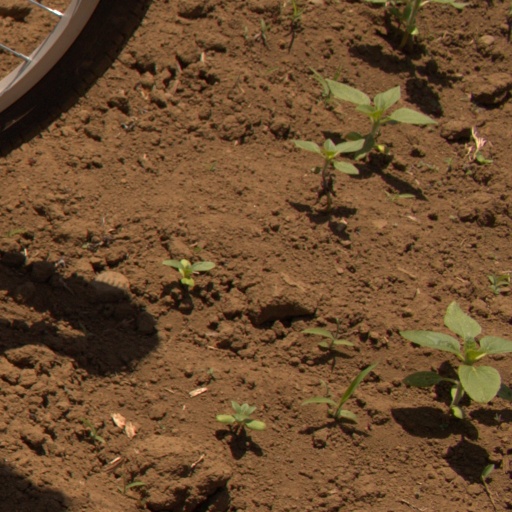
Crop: Jerusalem artichoke